Mike Grgich

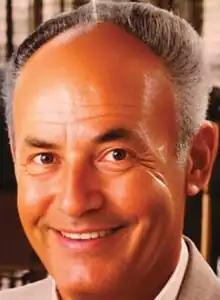
Grgich, c. 1984

Miljenko "Mike" Grgich (April 1, 1923 – December 13, 2023) was a Croatian-American winemaker in California. He was the winemaker behind the 1973 Chateau Montelena Chardonnay that bested several white Burgundy wines in the wine tasting event that became known as the Judgement of Paris. In recognition of his contributions to the American wine industry, Grgich was inducted into the Culinary Institute of America's Vintner's Hall of Fame on March 7, 2008. The tribute came at the same time that Grgich was celebrating his 50th vintage of winemaking in the Napa Valley.